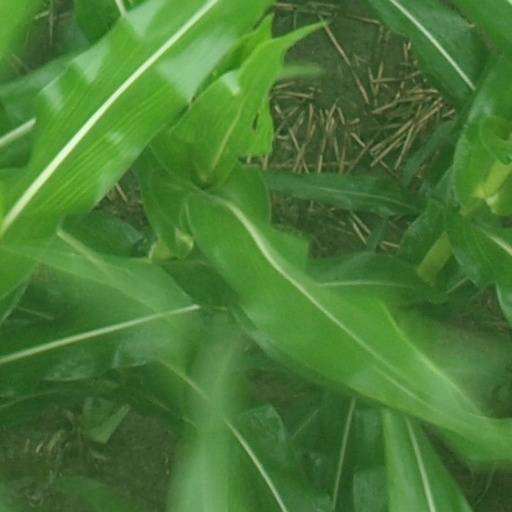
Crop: maize; corn